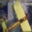
Label: airplane